Fisting

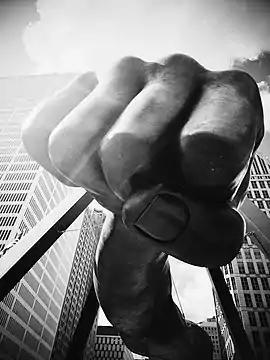
The "Monument to Joe Louis", which made headlines in 2013 for what was widely considered a fisting joke

According to "The Routledge Dictionary of Modern American Slang and Unconventional English," "fisting" and "fist fuck" entered the American slang lexicon no later than 1969. Common fisting-related terms include: